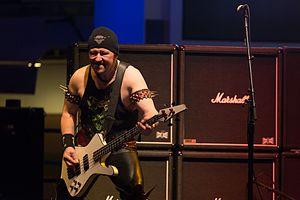
Venom, est un groupe de heavy metal britannique, originaire de Newcastle-upon-Tyne, en Angleterre. Formé en 1979, Venom est considéré comme le groupe précurseur du heavy metal dit extrême, et à ce titre est considéré comme le plus important des groupes initiateurs du black metal, avec son album du même nom.